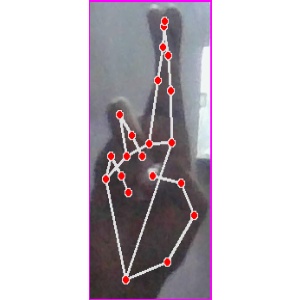
अक्षर: र